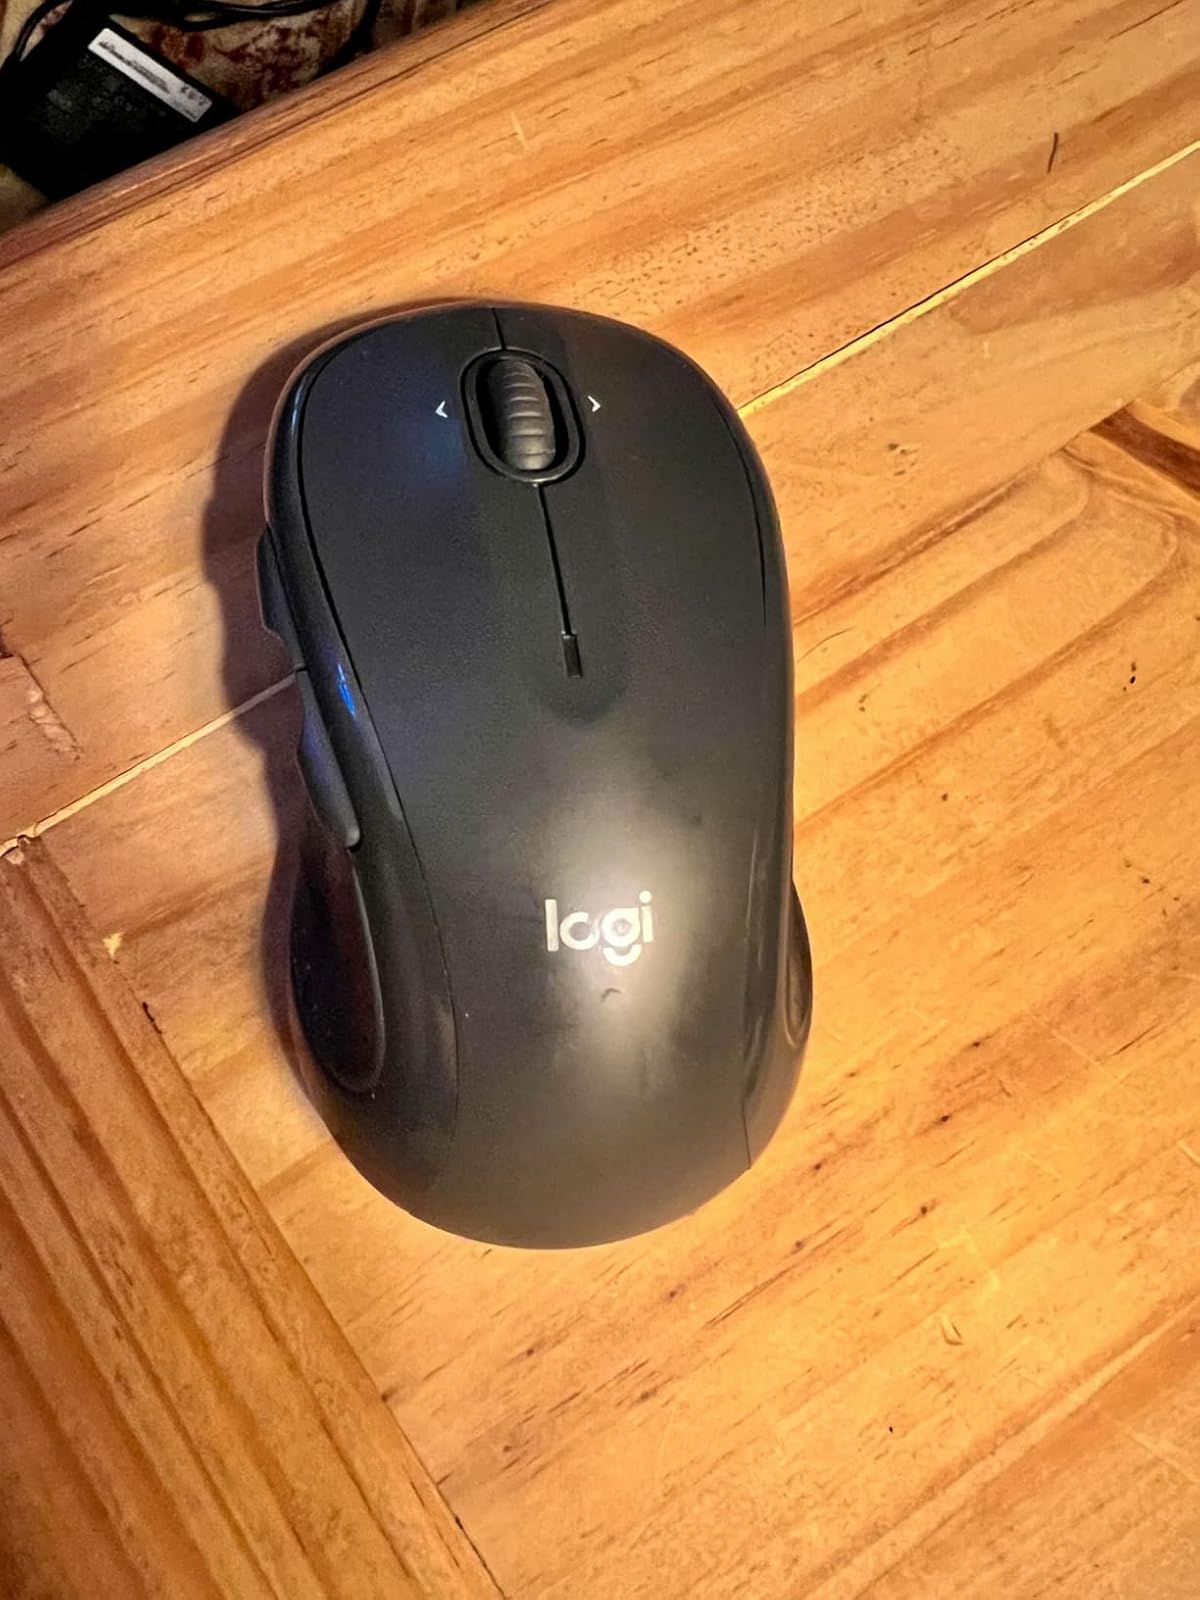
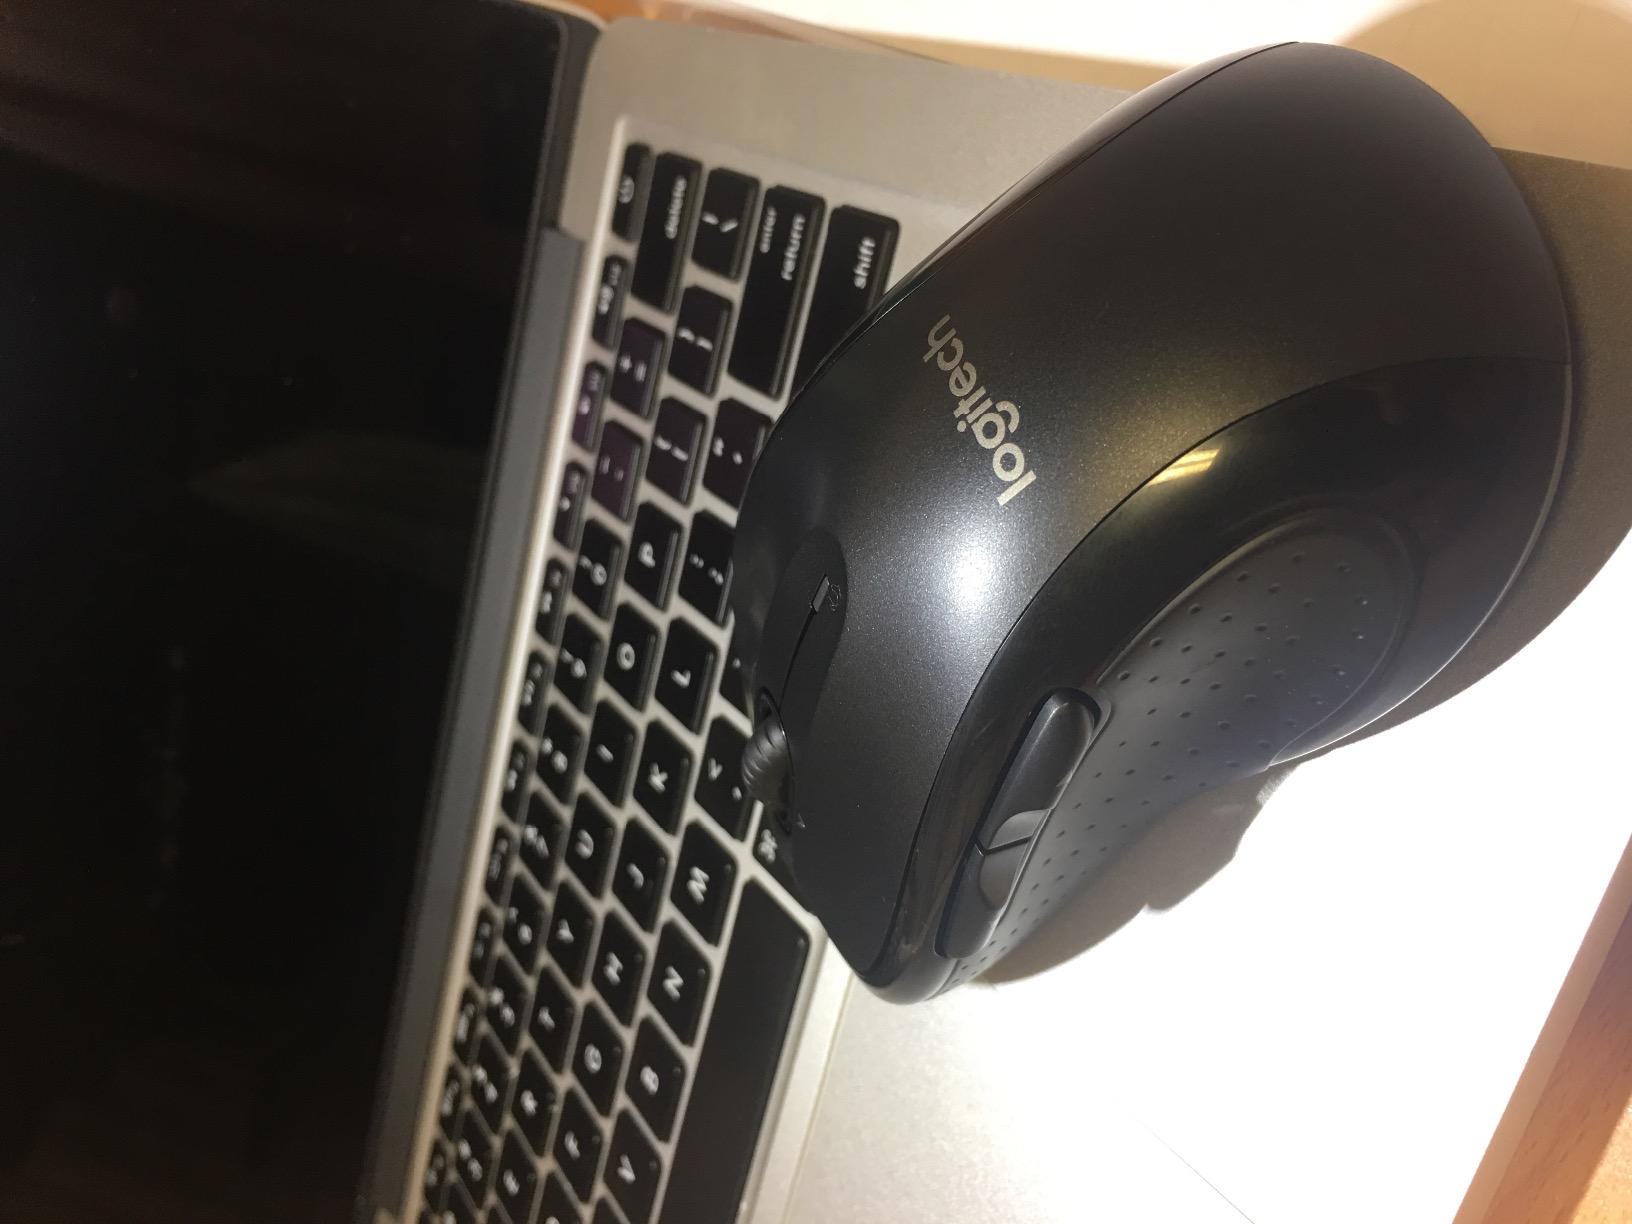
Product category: mouse
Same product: no